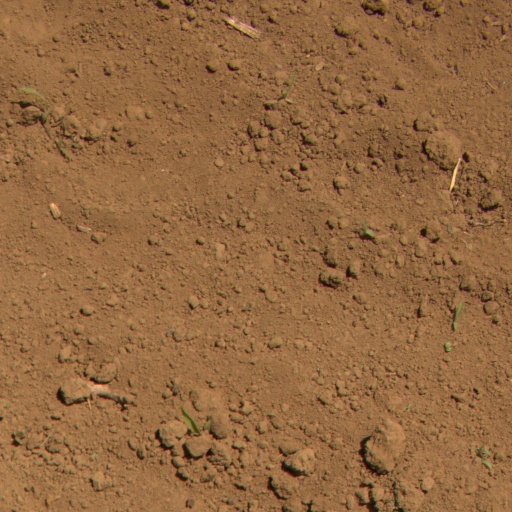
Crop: Jerusalem artichoke